SOCAR

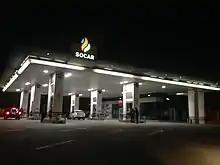
SOCAR fuel filling station on Babek Avenue, Baku, Azerbaijan

Azneft, a business that integrated the Azerbaijani oil industry was created after the Bolshevik Revolution through the nationalization of the Azerbaijani oil industry. It was subordinate to different organizations in the former Soviet Union and the Azerbaijan Soviet Socialist Republic, depending on its organizations' characteristics at different times and was known as Azerneftkomite, Azerneftkombinat (later divided into the Azerneft, Azerneftzavodlar and Azerneftmashingayirma syndicates), and Azerneftchikharma syndicates, and so forth. In 1954–1959, the Ministry of the Oil Industry of the Azerbaijan SSR and in 1965–1970, the Ministry of Oil Production Industry of the Azerbaijan SSR were established on the basis of Azerneft. In August 1970, it was renamed back to "Azerneft".